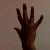
The image shows a hand gesture representing the number 5 in Indian Sign Language.